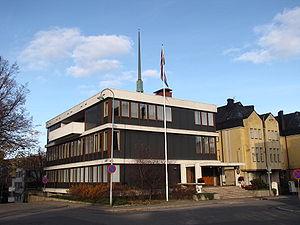
L'ambassade de Norvège en Finlande est la représentation diplomatique du royaume de Norvège auprès de la république de Finlande. Elle est sise Rehbindervägen 17 à Helsinki, la capitale finlandaise. L'ambassadeur actuellement en poste est, depuis 2019, Dag Stangnes.